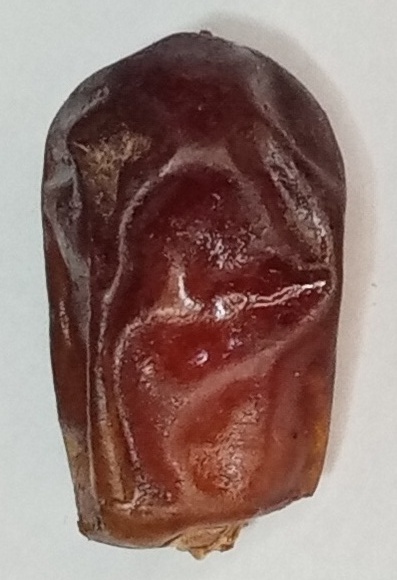
Variety: aseel
Size: large
Grade: grade-1